Pons, Count of Tripoli

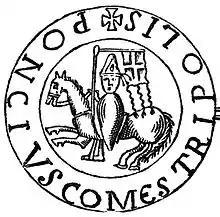
His seal

Pons ( 1098 – 25 March 1137) was count of Tripoli from 1112 to 1137. He was a minor when his father, Bertrand, died in 1112. He swore fealty to the Byzantine Emperor Alexios I Komnenos in the presence of a Byzantine embassy. His advisors sent him to Antioch to be educated in the court of Tancred of Antioch, ending the hostilities between the two crusader states. Tancred granted four important fortresses to Pons in the Principality of Antioch. Since Pons held his inherited lands in fief of the kings of Jerusalem, Tancred's grant strengthened the autonomy of the County of Tripoli. On his deathbed, Tancred also arranged the marriage of his wife, Cecile of France, to Pons.